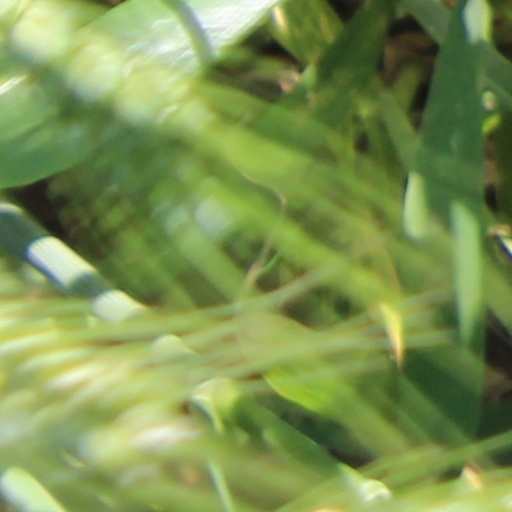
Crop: wheat